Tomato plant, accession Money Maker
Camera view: tilt-top (135 deg); turntable rotation: 270 degrees
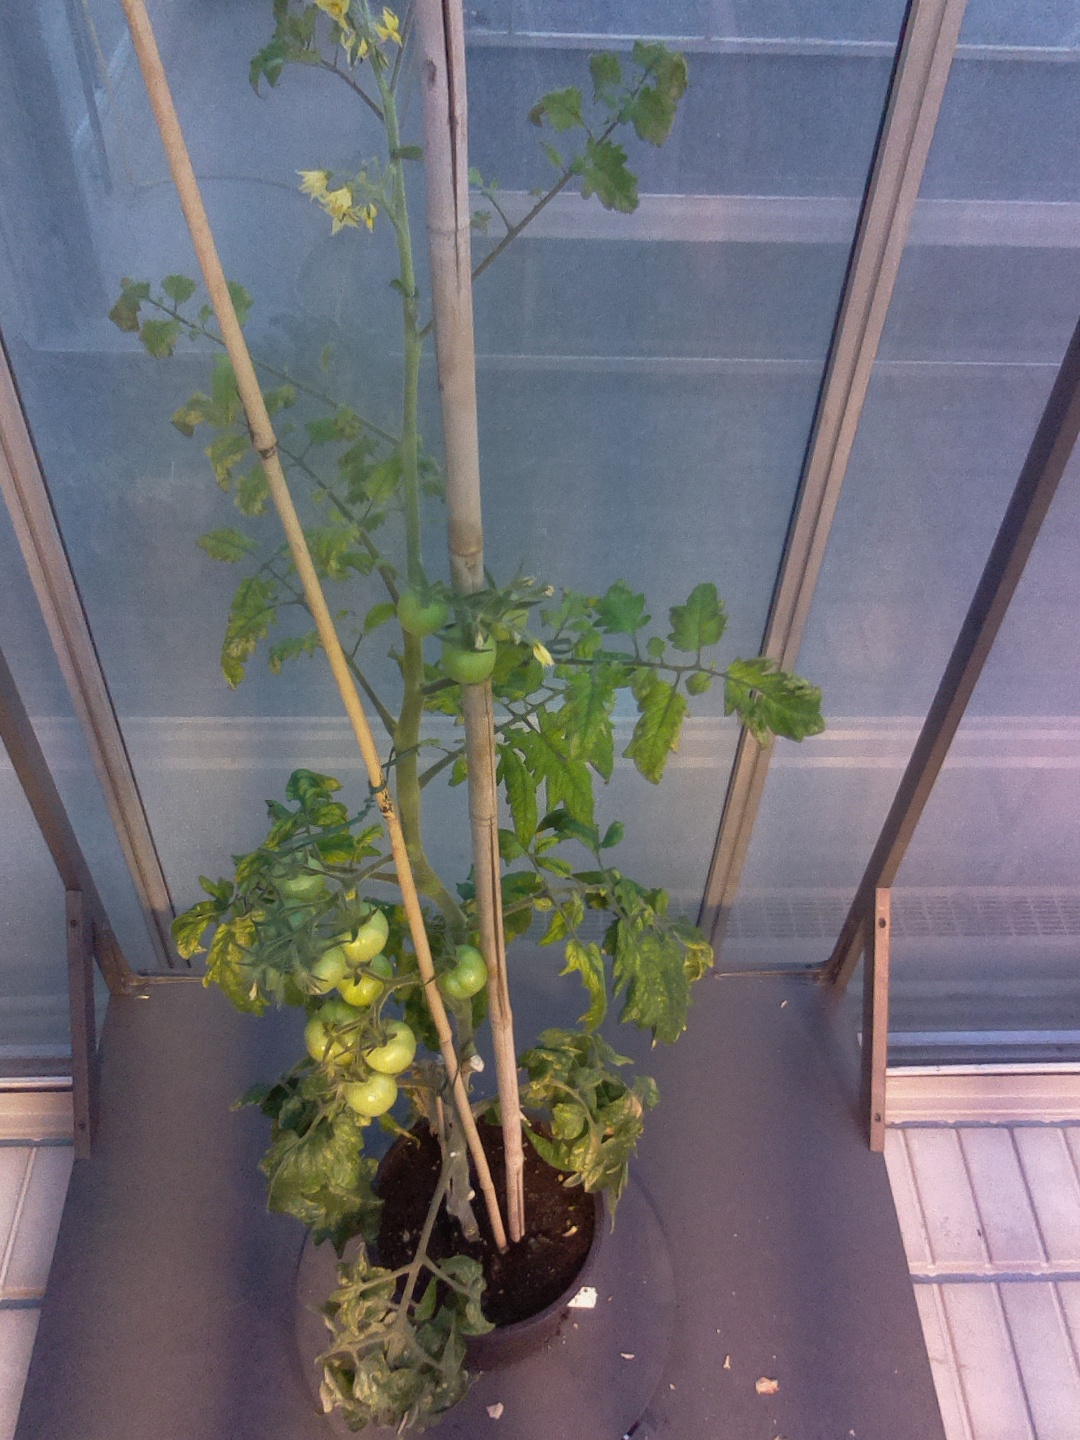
BBCH growth stage 74: 40%-50% of final fruit size